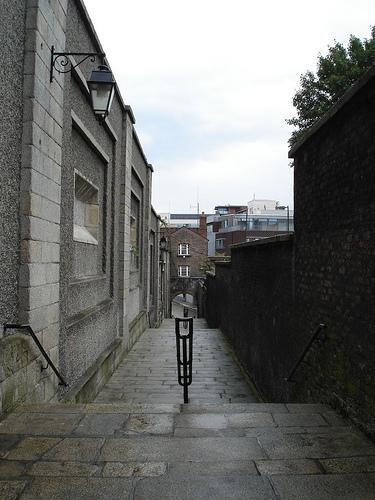
Weather: rain or strom